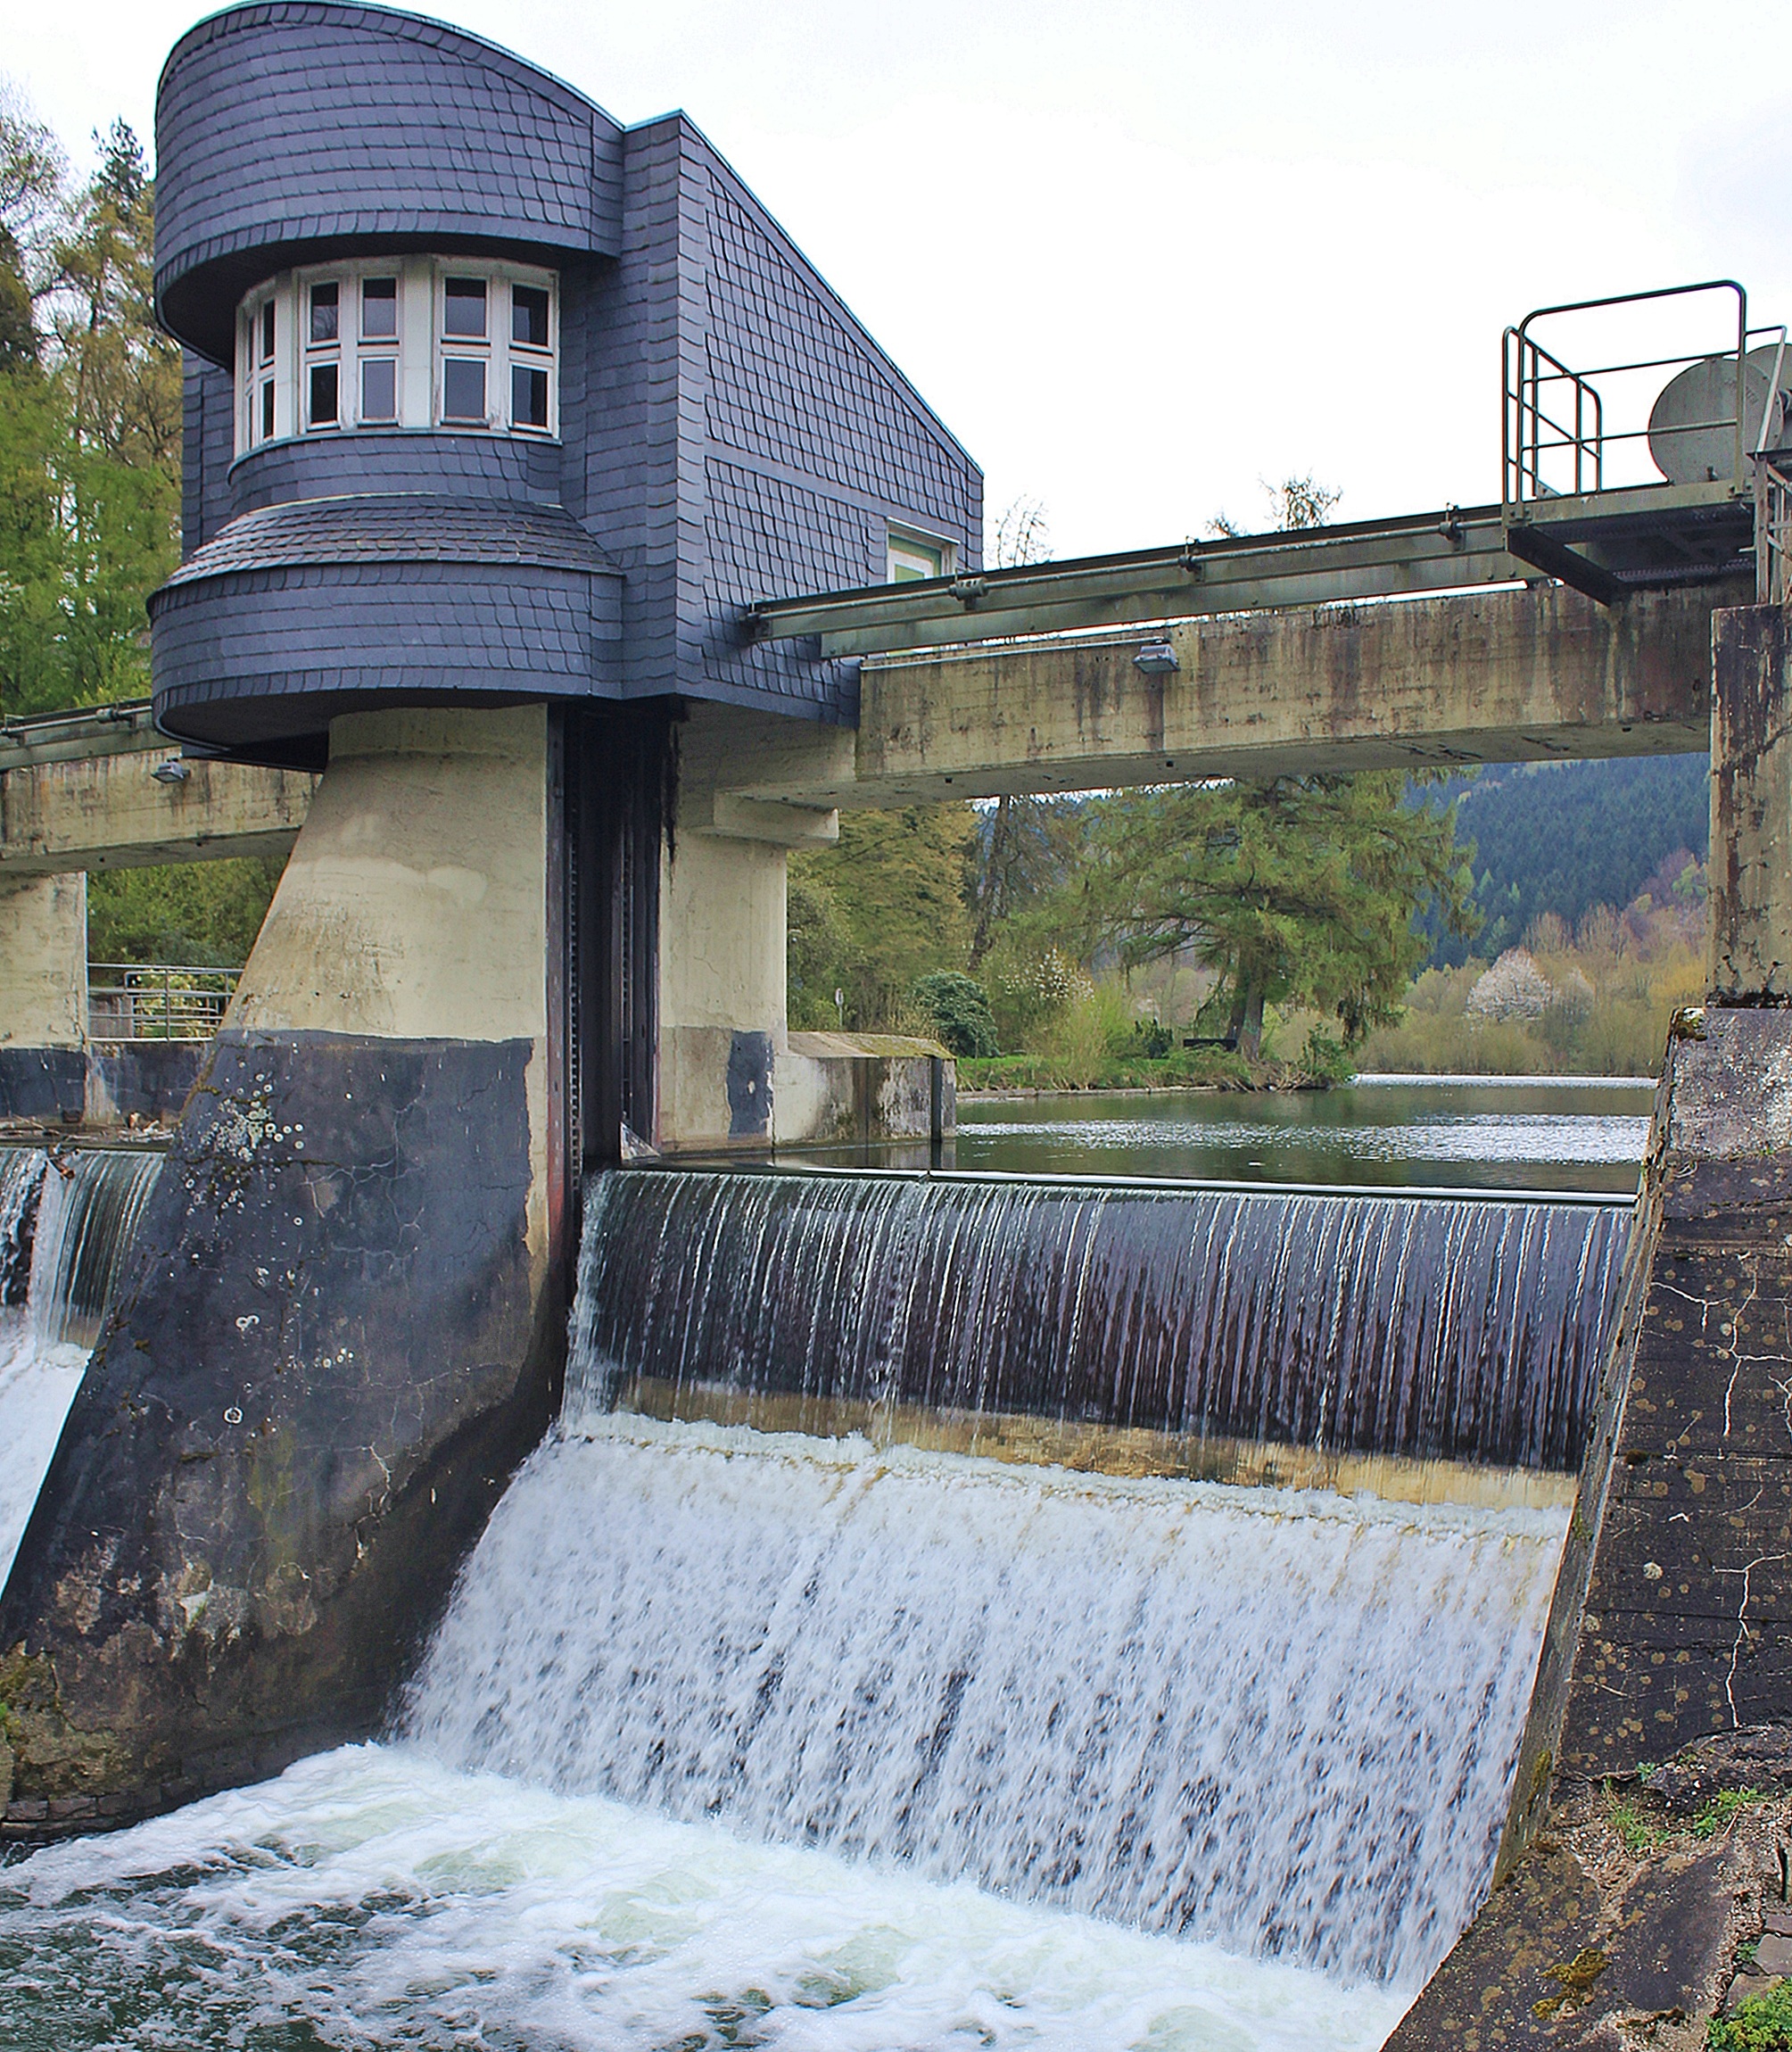
water, bridge, house, lake, building, home, wall, river, walkway, cottage, dam, garden, waterway, bubble, weir, murmur, jam system